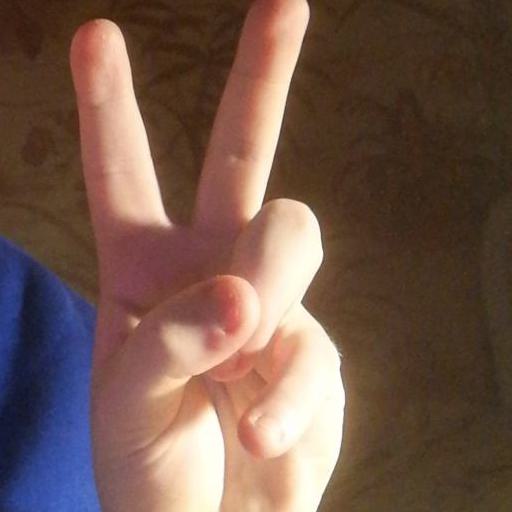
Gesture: peace